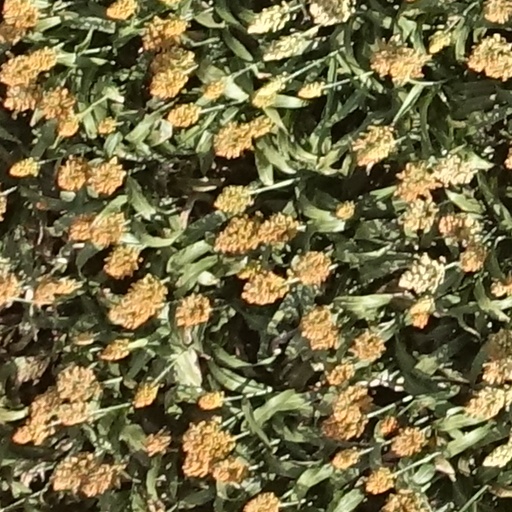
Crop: sorghum